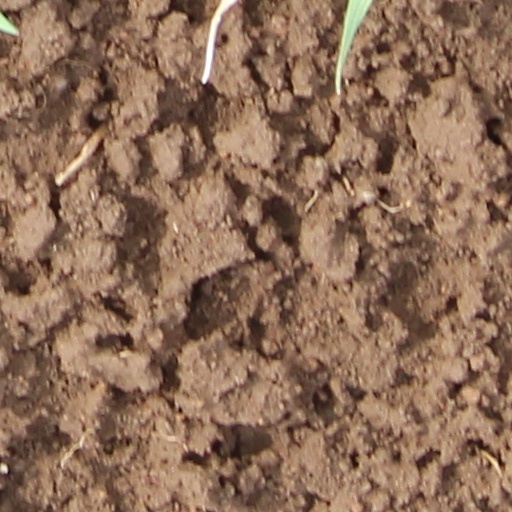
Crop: wheat